Maglan

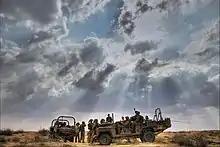
Maglan commandos training in the desert

Recruits train extensively for 18 months in what is considered to be one of the most challenging training courses in the IDF. The trainees first go through 6 months of basic and advanced infantry training within the Paratroopers Brigade, including a parachuting course. The soldiers then must complete a 60 km (37 mi) beret march (Hebrew: Masa Kumta) to Maglan's base to continue their training. The recruits go through courses in navigation, camouflage, observation, specialized warfare, and special operational devices. Physical standards are high, with candidates required to carry equipment weighing about 70% of their body mass over several dozen kilometers. About two-thirds of the candidates drop out due to the harsh nature of the program.